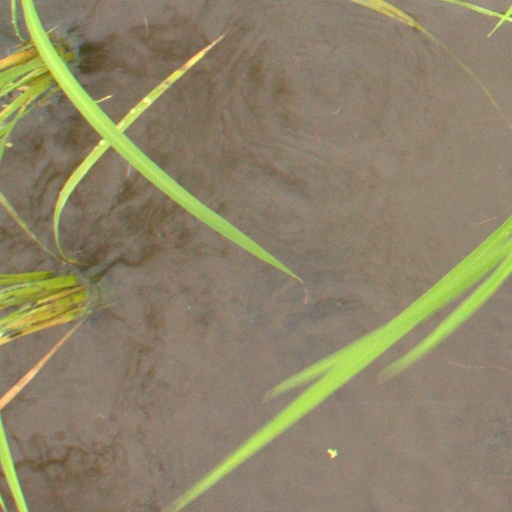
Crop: rice